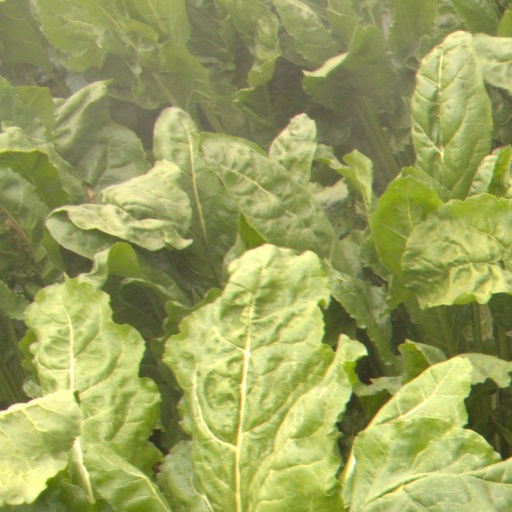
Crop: sugar beet